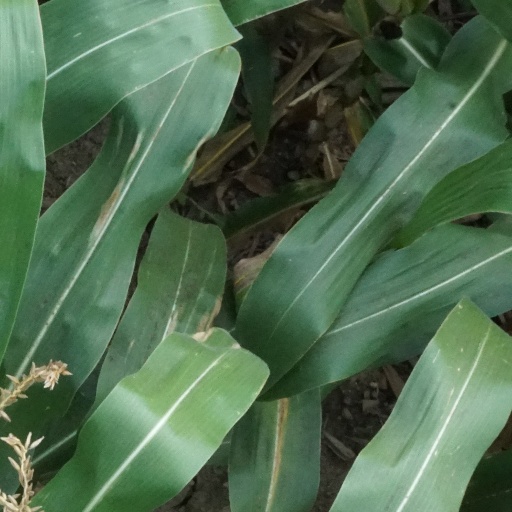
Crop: maize; corn